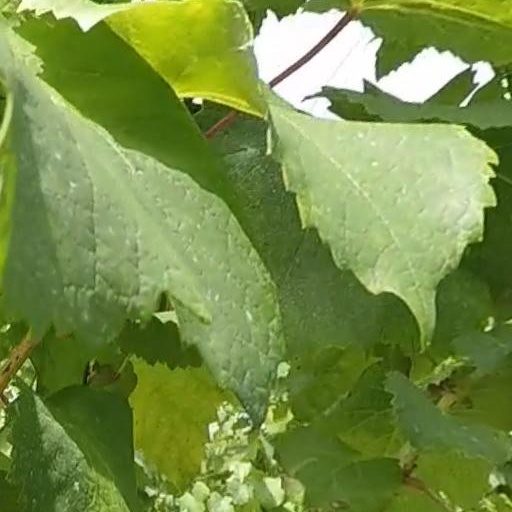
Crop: grape